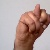
The image shows a hand gesture representing the letter 'N' in Indian Sign Language.